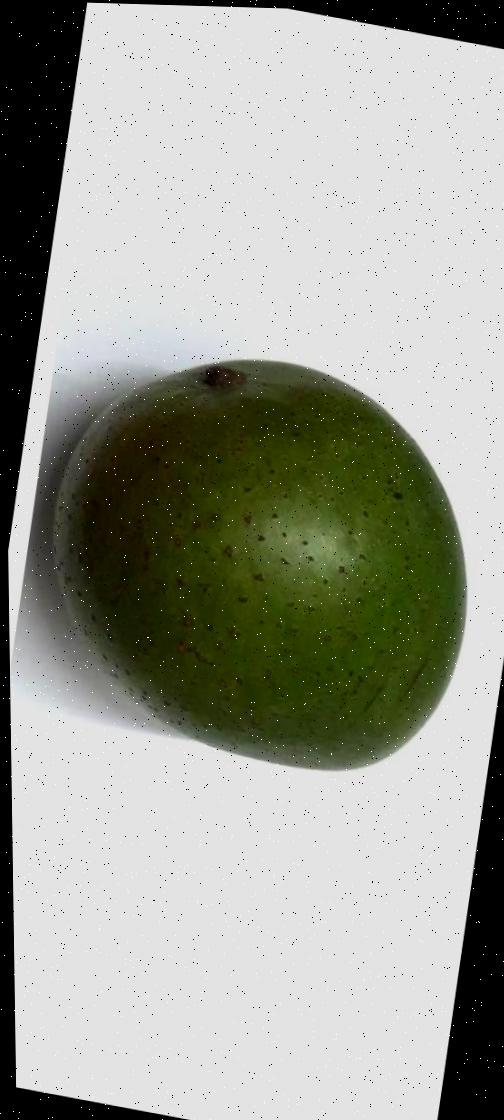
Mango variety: Ashshina Zhinuk